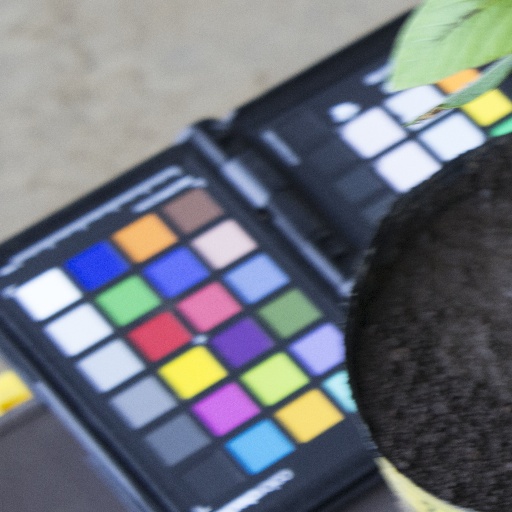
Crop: soybean